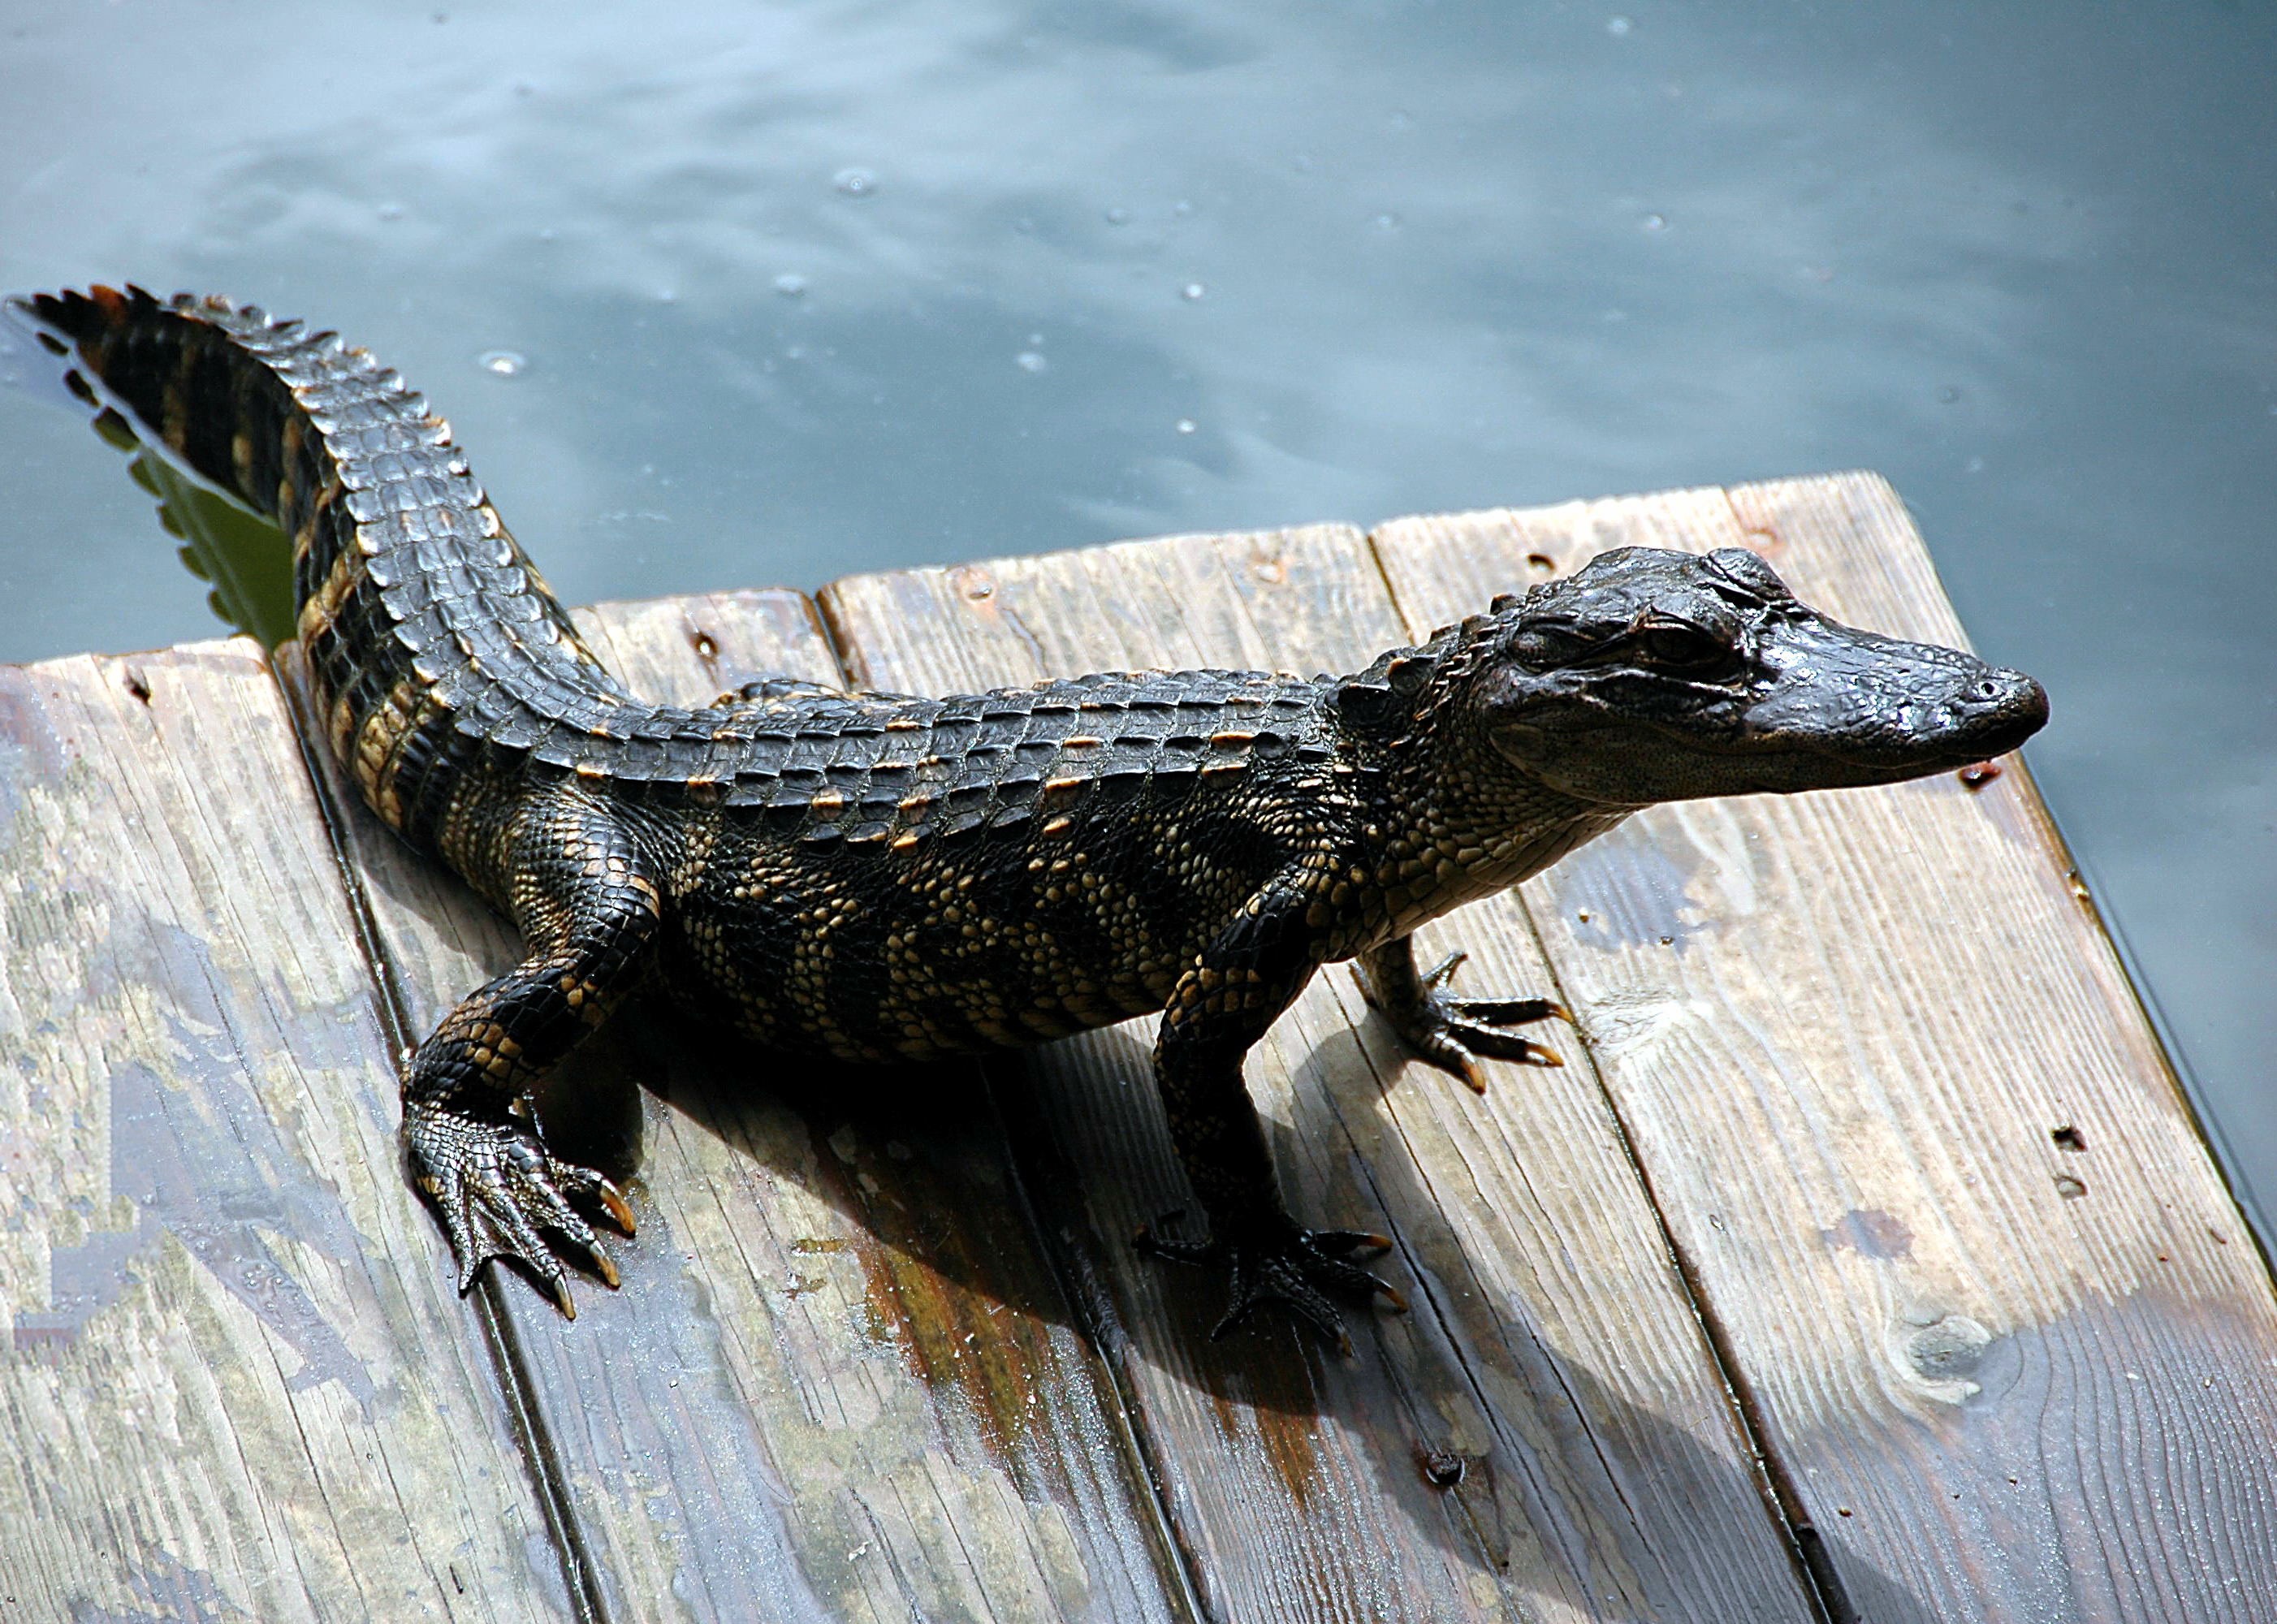
water, nature, swamp, dock, animal, river, wildlife, wild, swim, green, jungle, tropical, natural, aquatic, predator, reptile, amphibian, fauna, lizard, mouth, crocodile, alligator, american, head, danger, beast, skin, vertebrate, creature, carnivore, florida, fierce, dangerous, everglades, bite, crocodilia